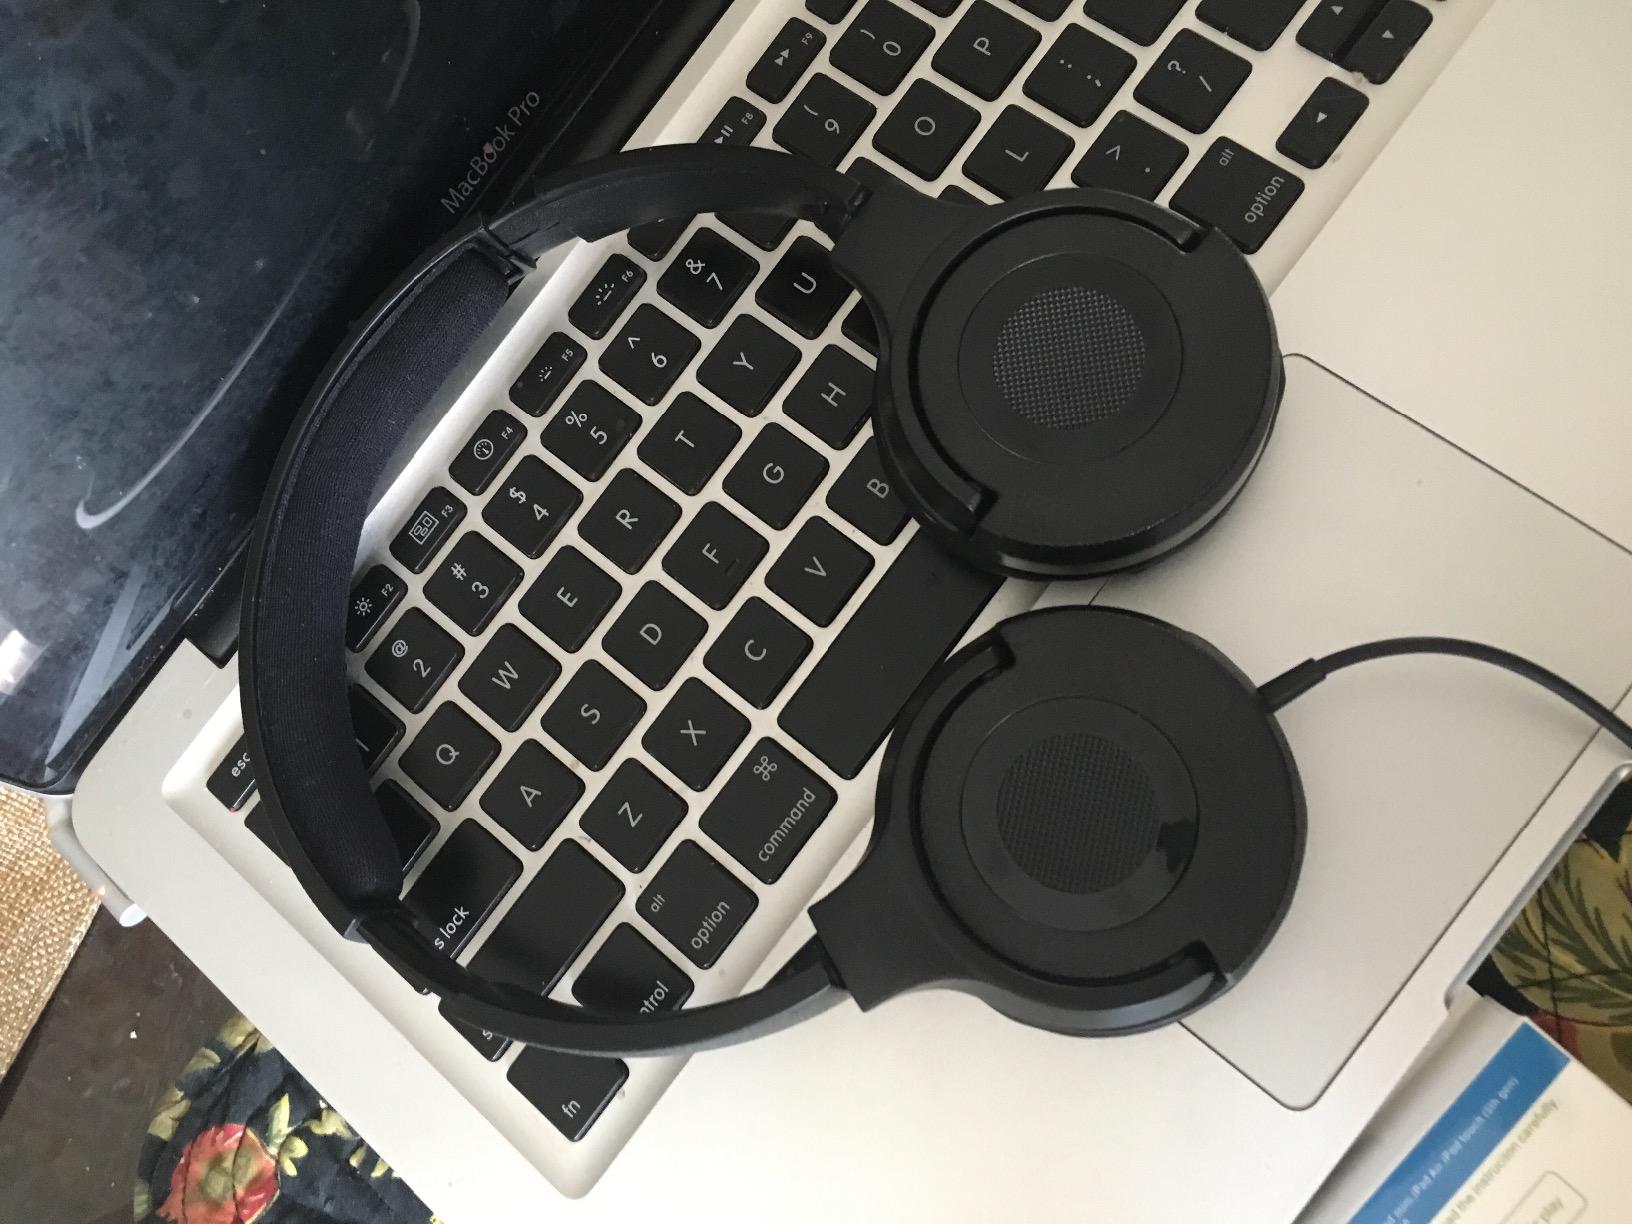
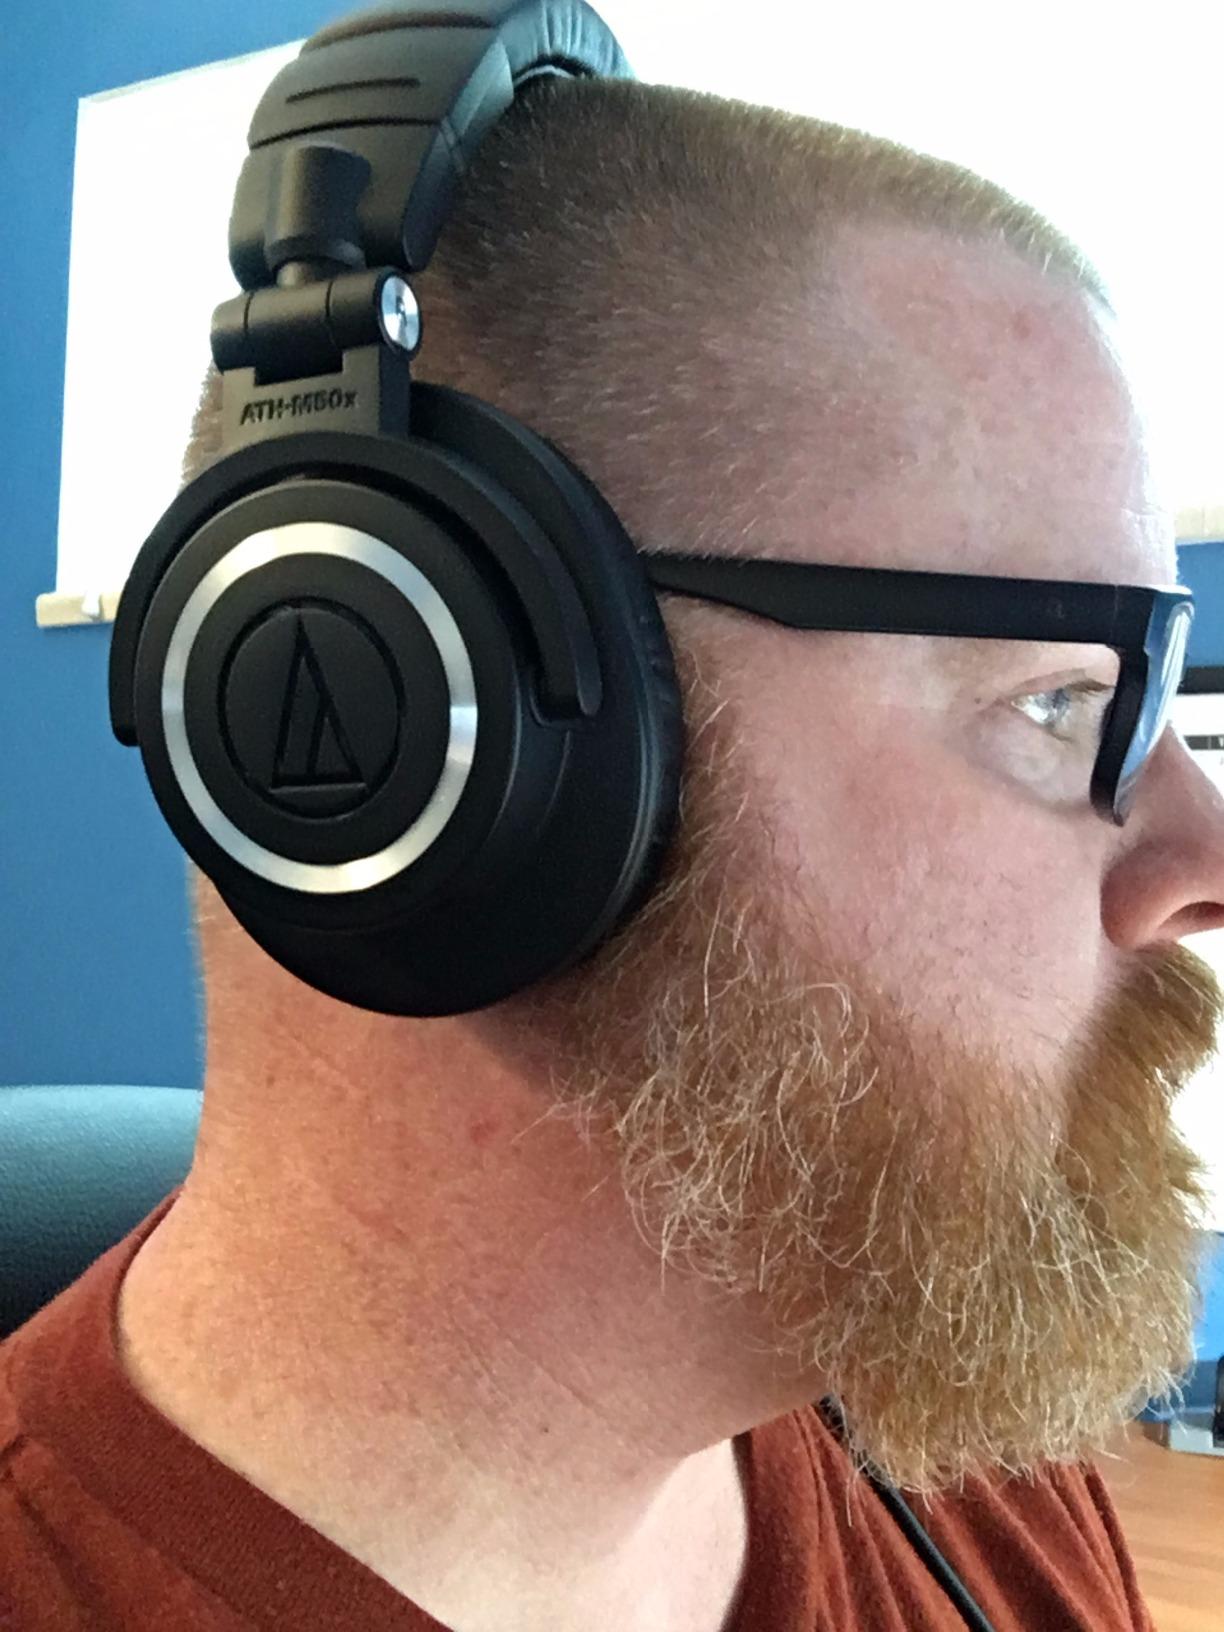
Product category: headphones
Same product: no